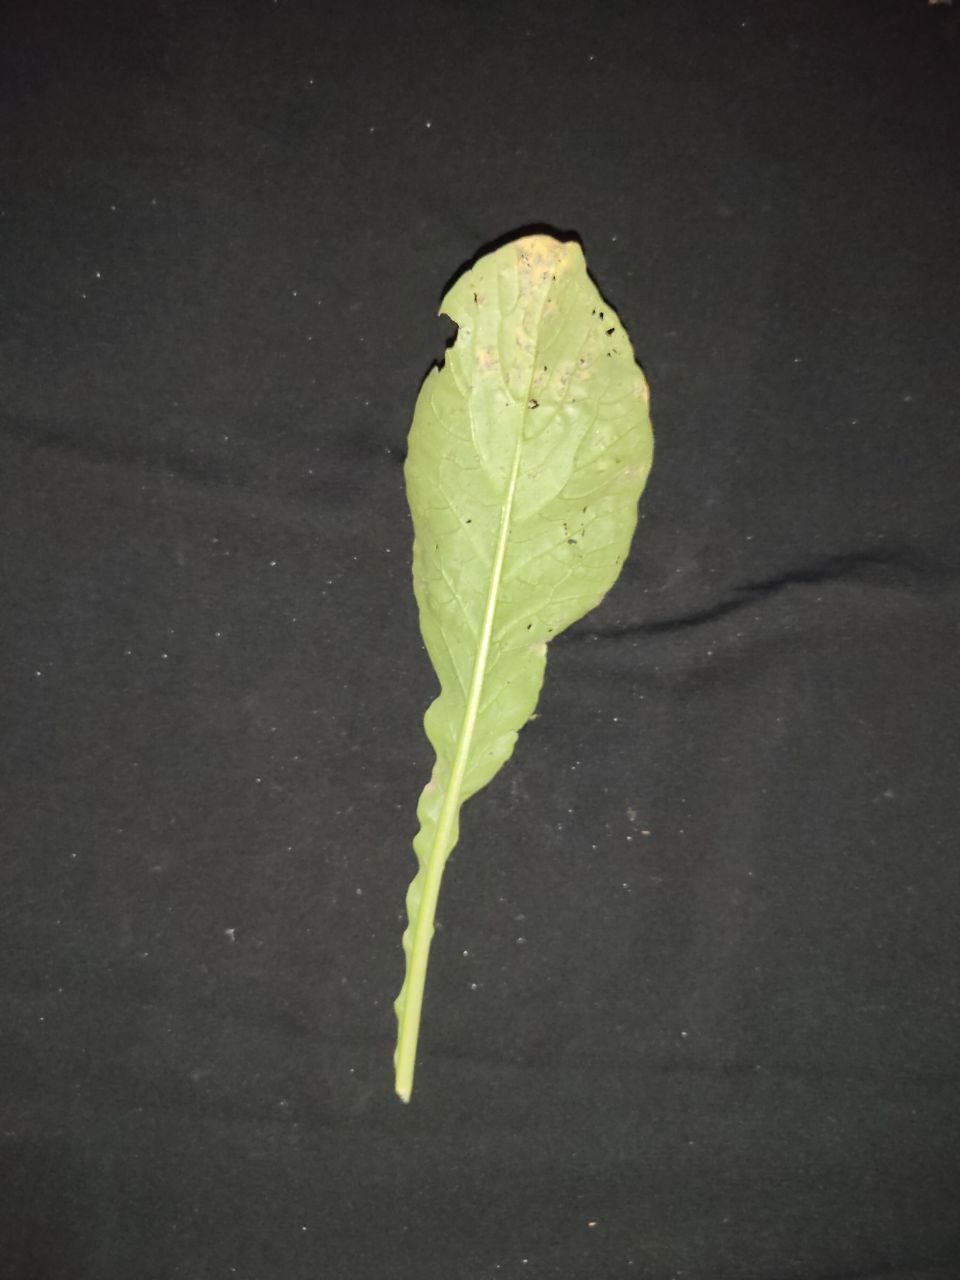
Label: Downey mildew